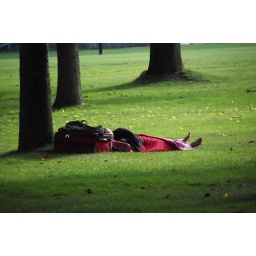
On the way home from my walk with Mike, I spotted this person lying in the sun.